Neuroanatomy of intimacy

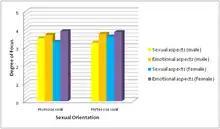
Induction of jealousy through emotional and sexual imagery of their partner elicited differential responses in males and females.

Known as the insecure feeling of a partner in regards to losing their loved one to another, jealousy can result in extreme situations such as violence and abuse from the insecure partner to their beloved. In one study, men and women were shown sentences that suggested sexual and emotional infidelity and rated the intensity of jealousy that they felt.